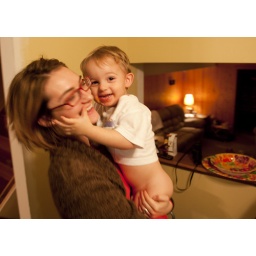
Hunter attacks Jill's face at my parent's house in Oak Forest on November 26, 2010. (Jay Grabiec)